Duane Jones (snooker player)

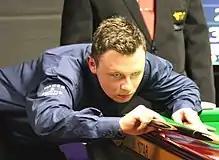
Jones at the 2015 Paul Hunter Classic

Jones started playing snooker aged twelve, joining his local snooker club and playing on full sized tables after being impressed at how easy Jimmy White made the game look on television. He later became Welsh under-16 captain and the youngest player to win the singles in the Aberdare Valley Snooker League.